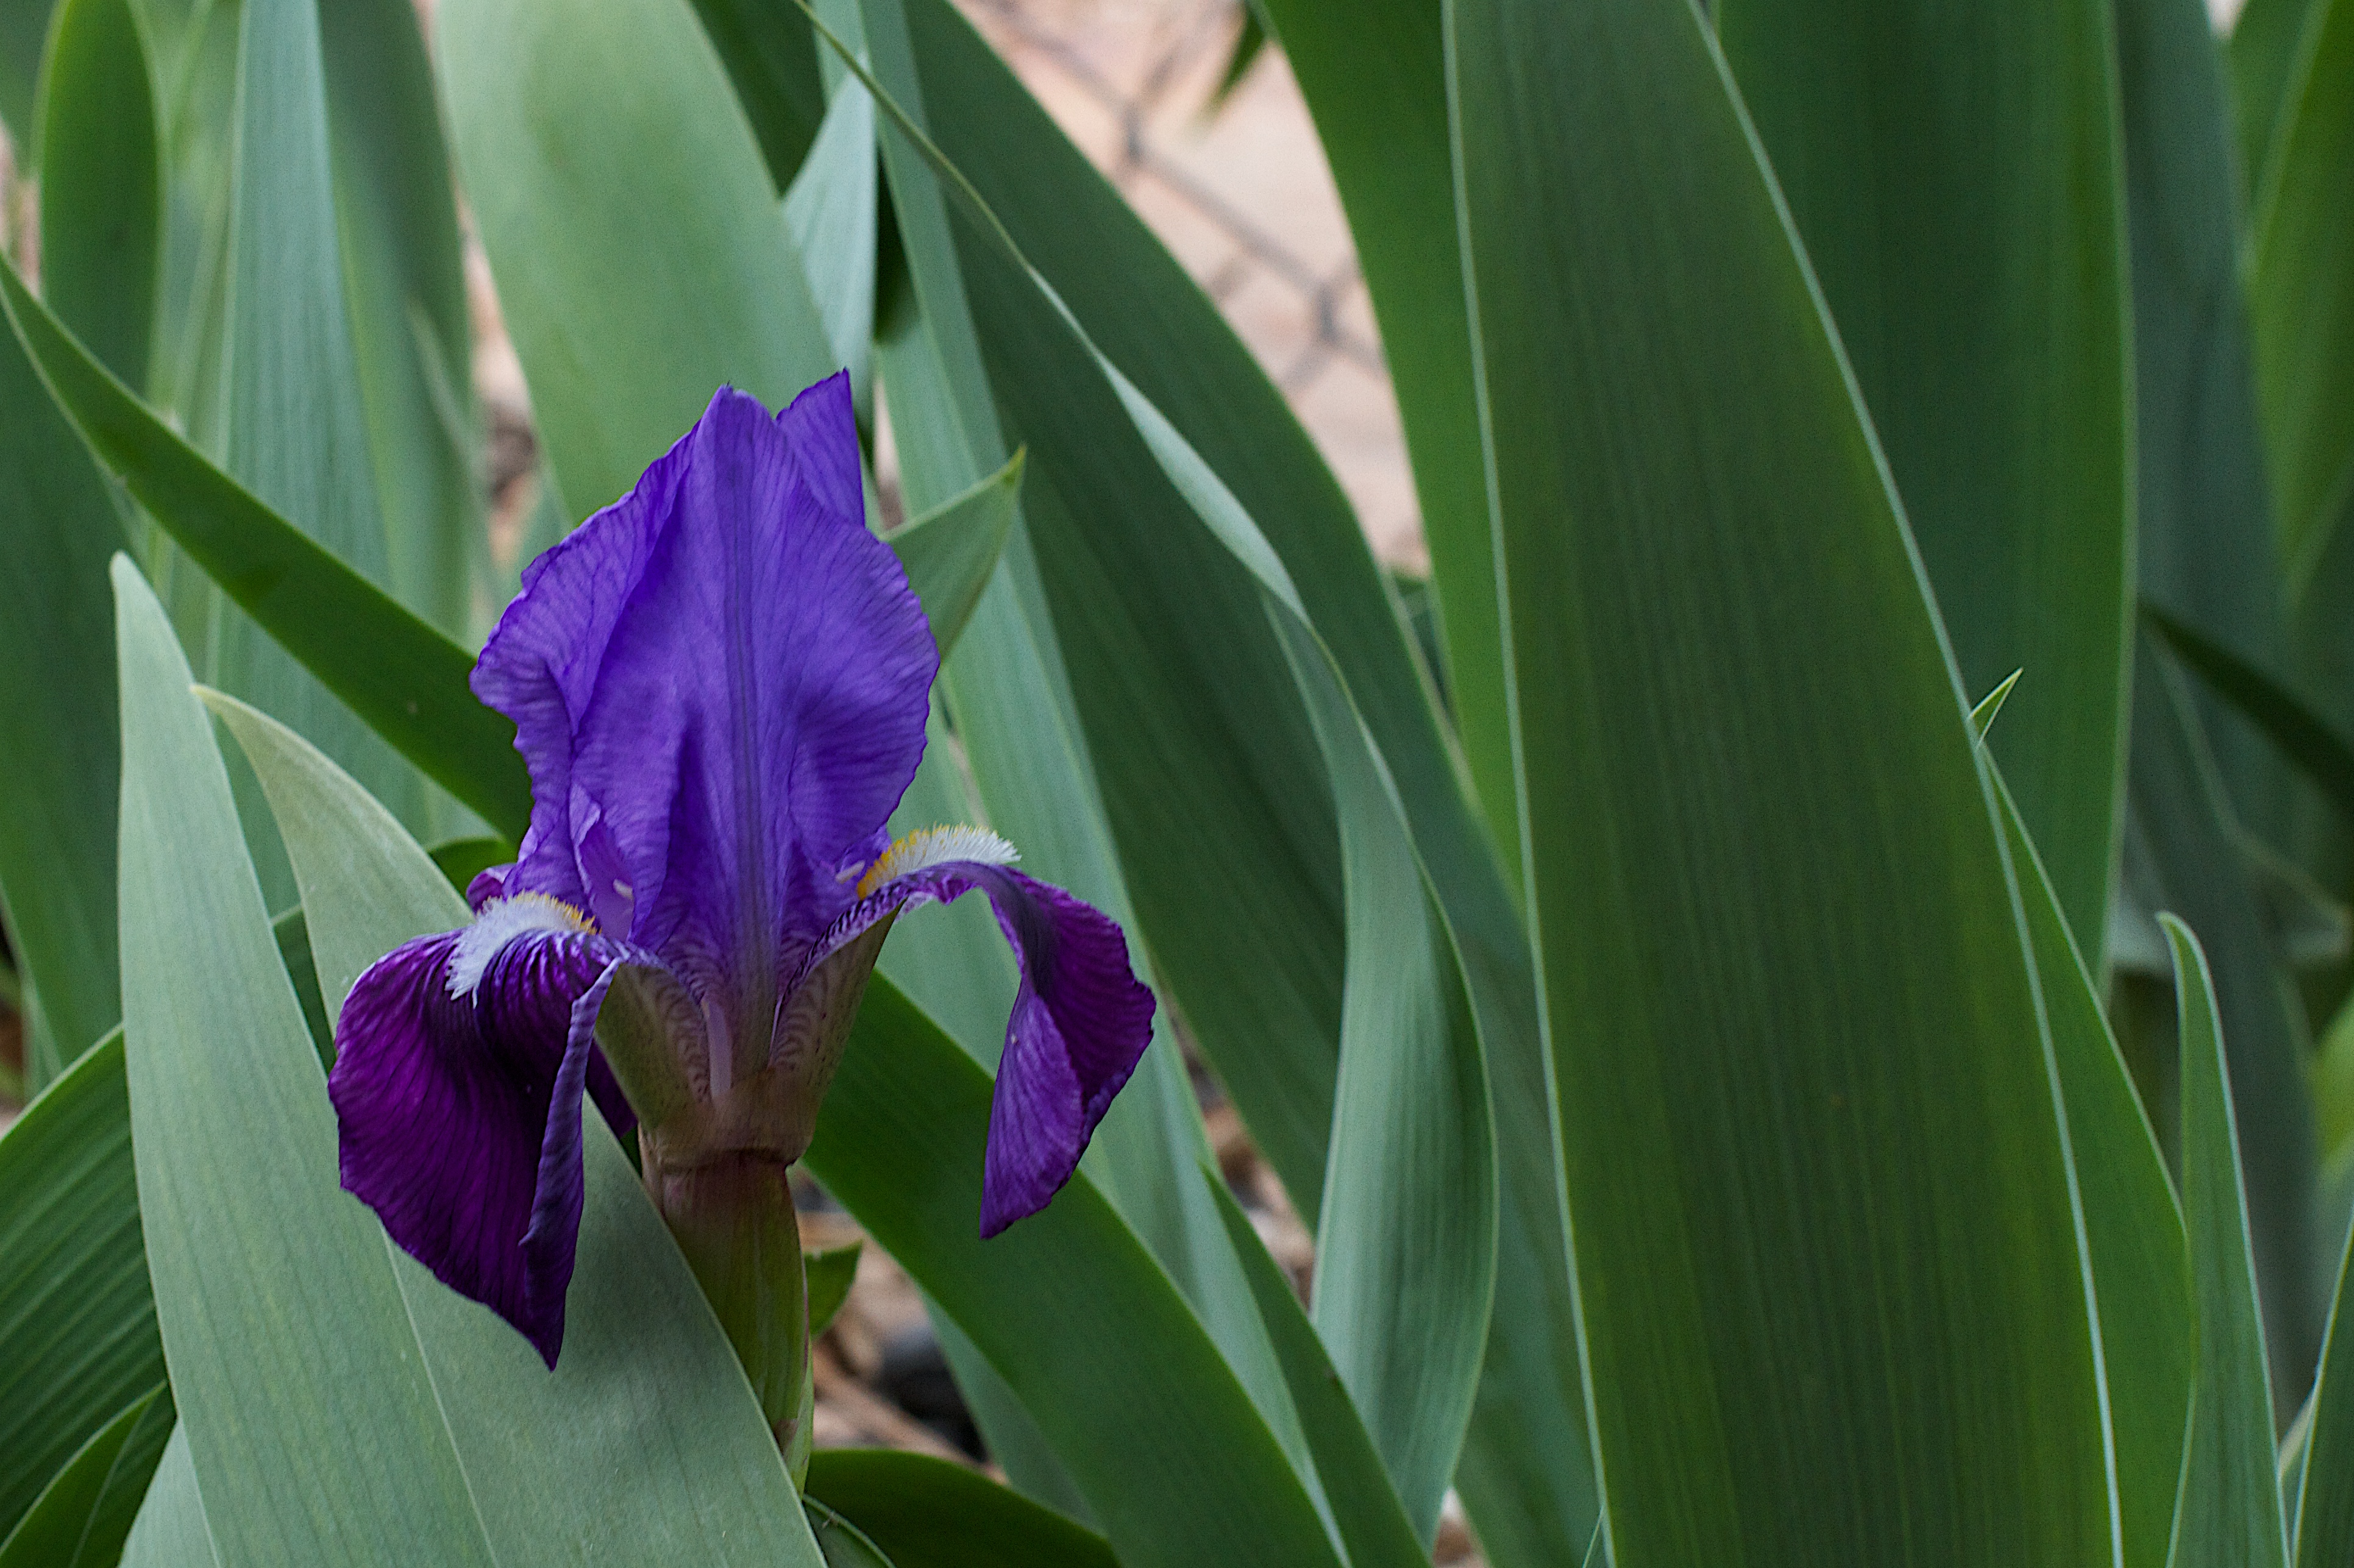
plant, flower, green, botany, flora, iris, eye, flowering plant, iris versicolor, plant stem, land plant, iris family